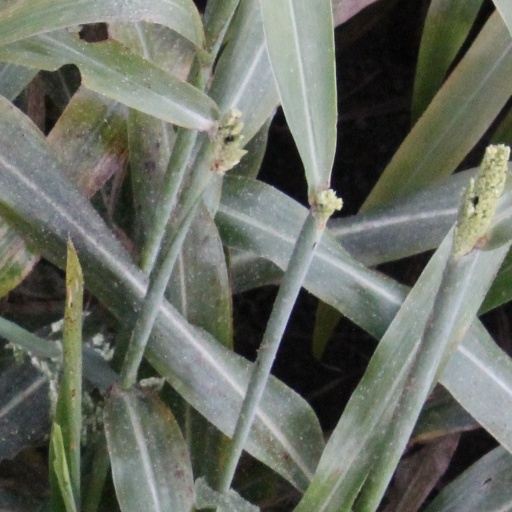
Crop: sorghum